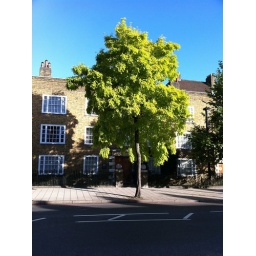
A lovely tree against a blue sky and period housing in Lambeth, South London. iPhone 4.